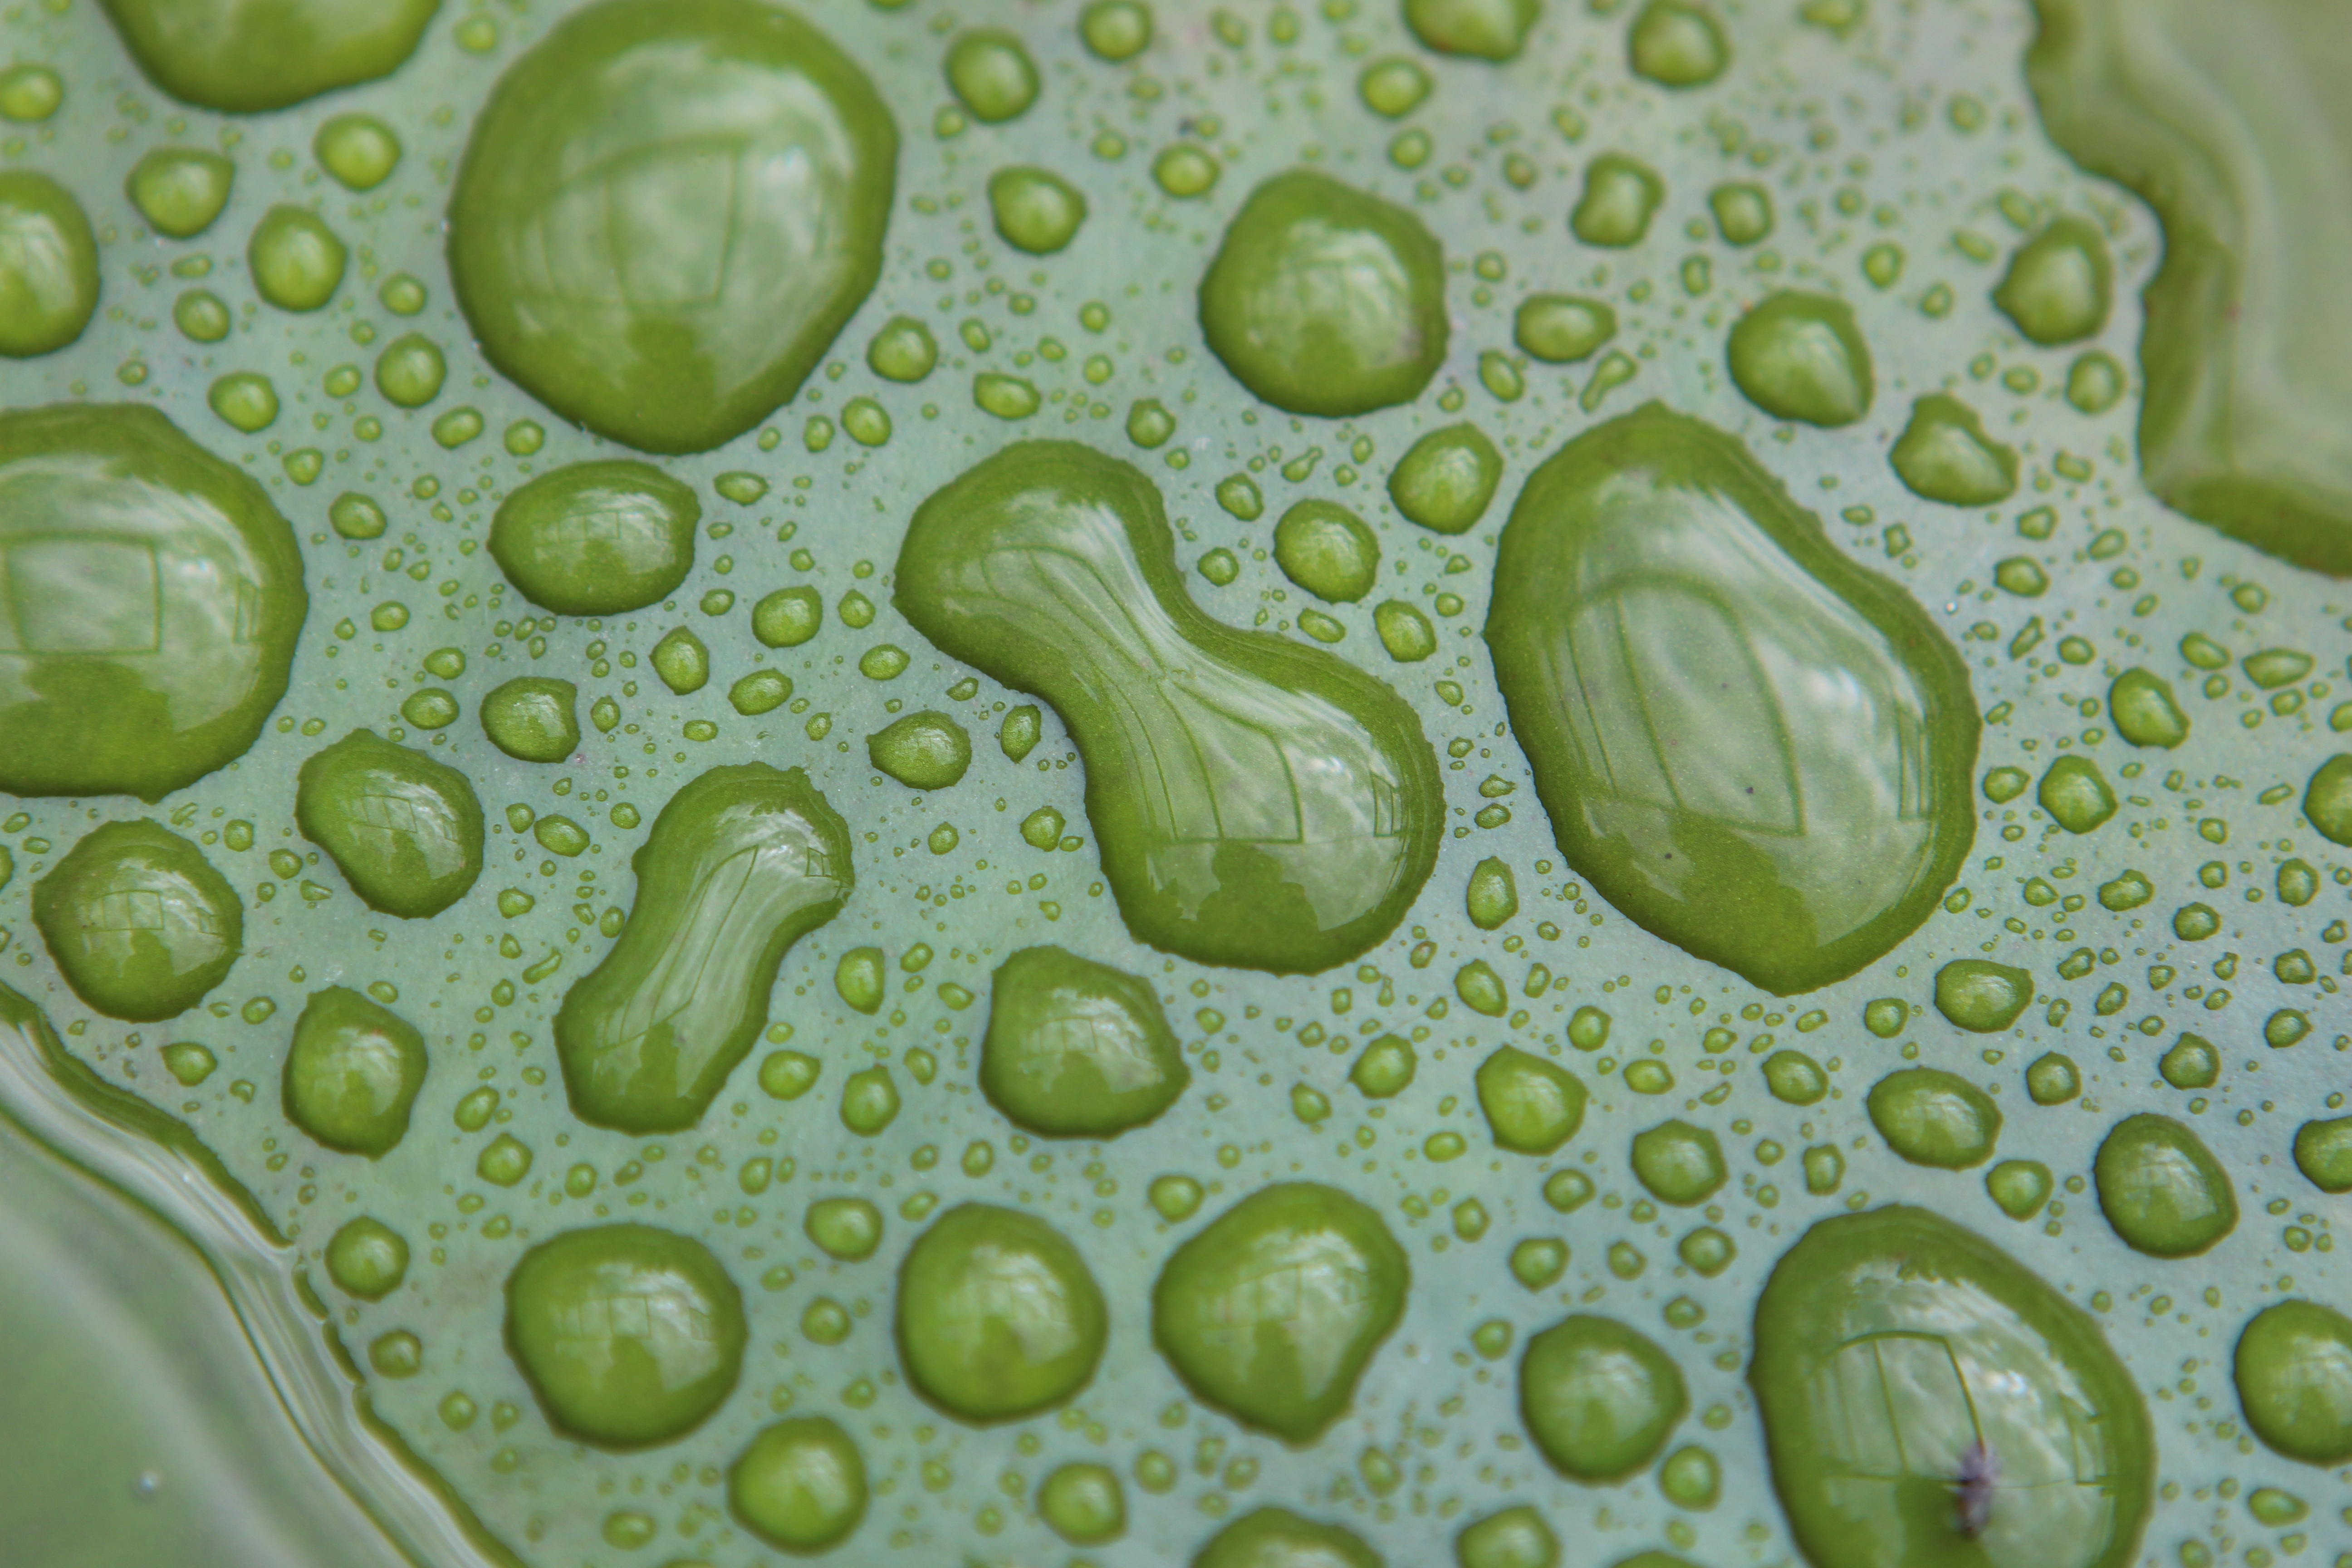
water, drop, dew, plant, leaf, flower, green, produce, biology, flora, close up, drops, figures, moisture, macro photography, organism, forms, flowering plant, water drops, liquid bubble